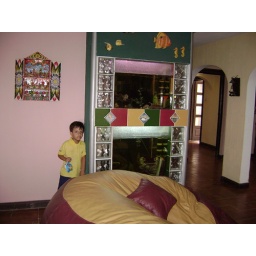
the huge fish tank and my brother in the house